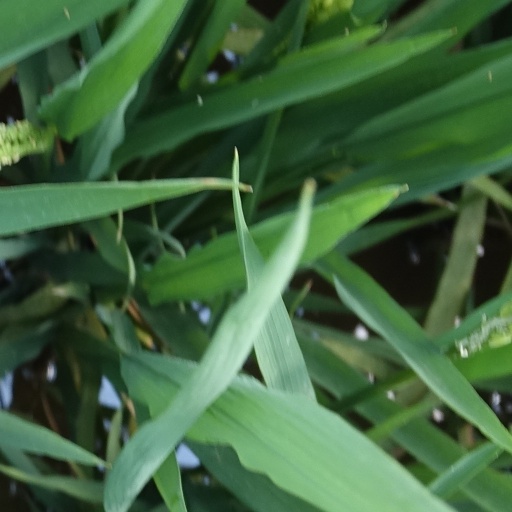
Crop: rice